Electric Bond and Share Company v. Securities and Exchange Commission

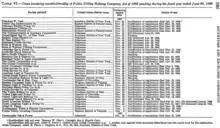
List of constitutional challenges against PUHC Act and SEC 1938

According to the SEC's 1936 annual report, once the enabling legislation passed the U.S. Attorney General, U.S. Postmaster General, and the Commission announced that they would "not enforce any criminal penalties of the Act until the constitutionality of the law had been established by the Supreme Court in a civil suit". In the meantime, electric companies across the United States started filing suit against the law's passage.